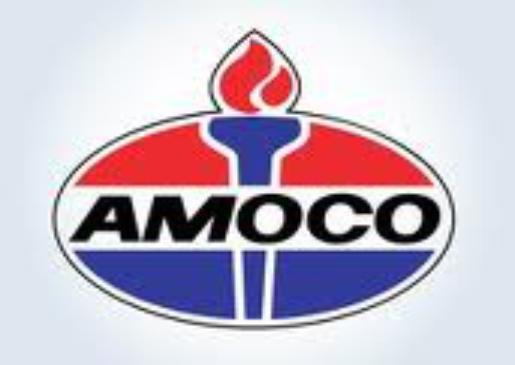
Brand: Amoco
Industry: Others